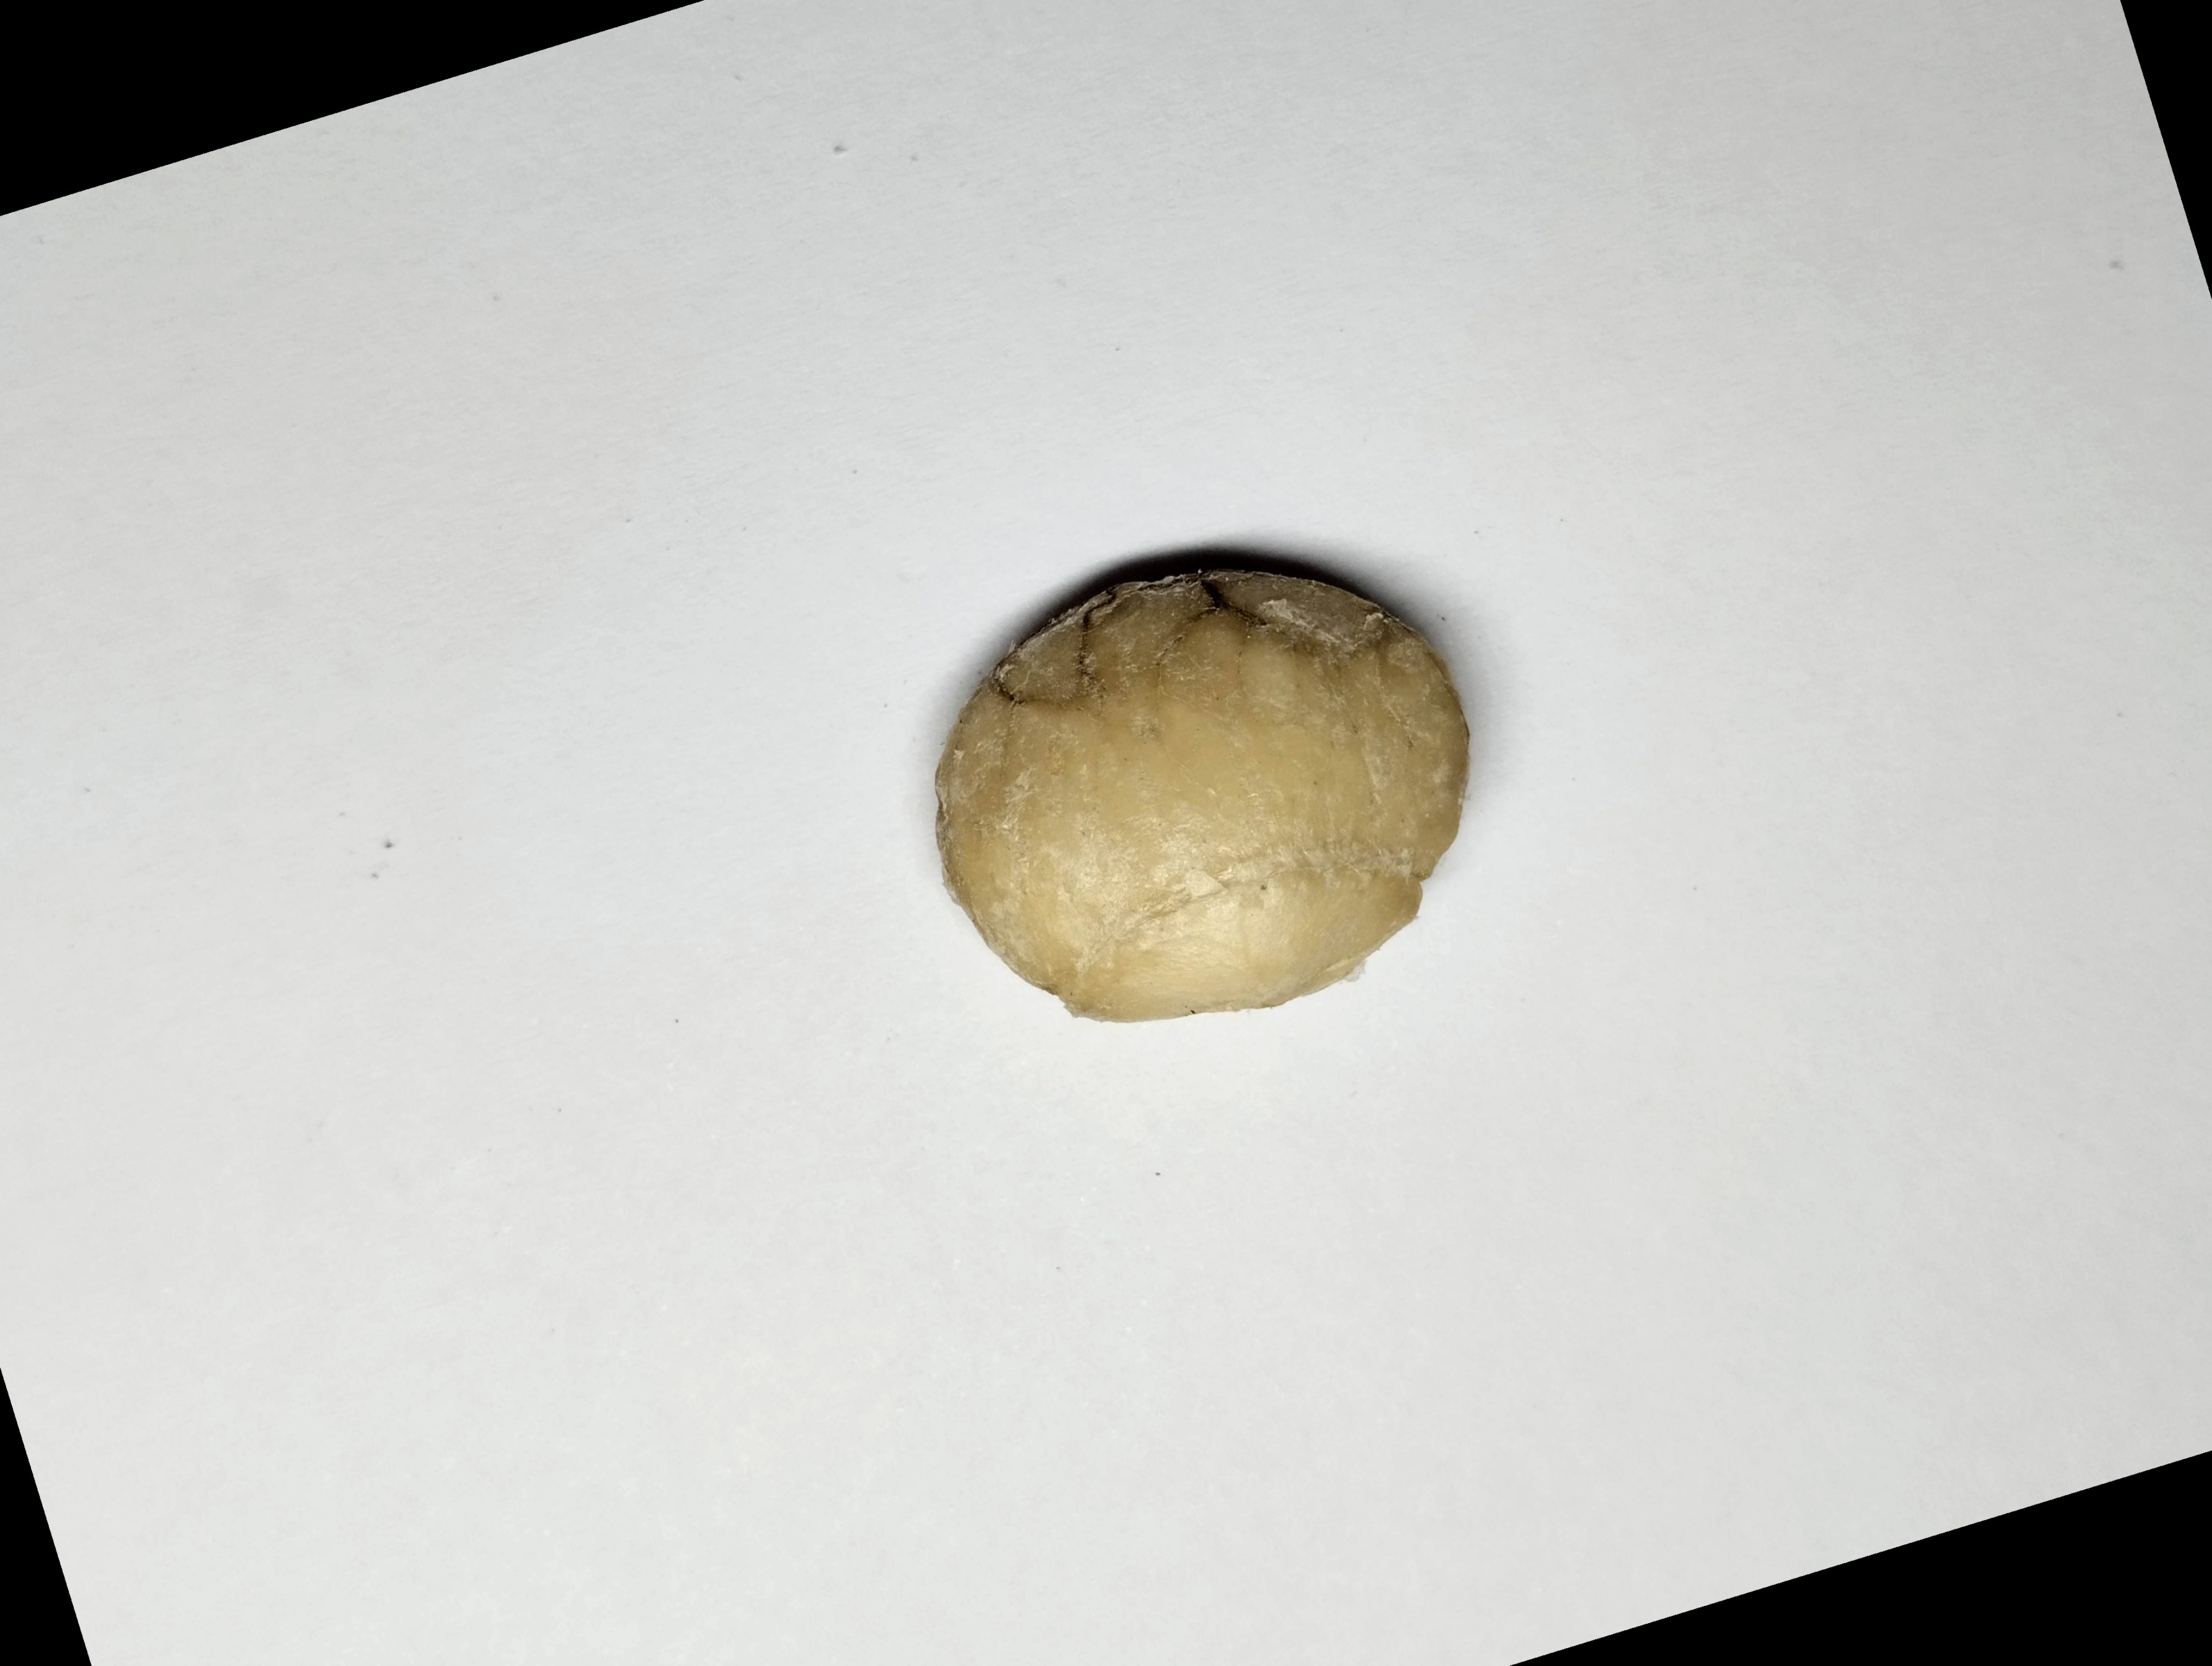
Label: bagus (good seed)